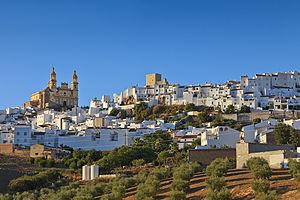
Olvera est une ville d'Espagne, dans la province de Cadix, communauté autonome d'Andalousie.